Question: Please indicate a possible affordance area of the hold_book that can be used for holding
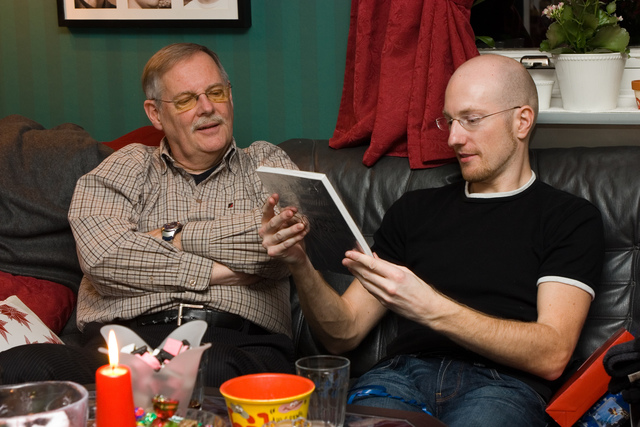
Answer: [255.5, 165.5, 379.5, 268.5]